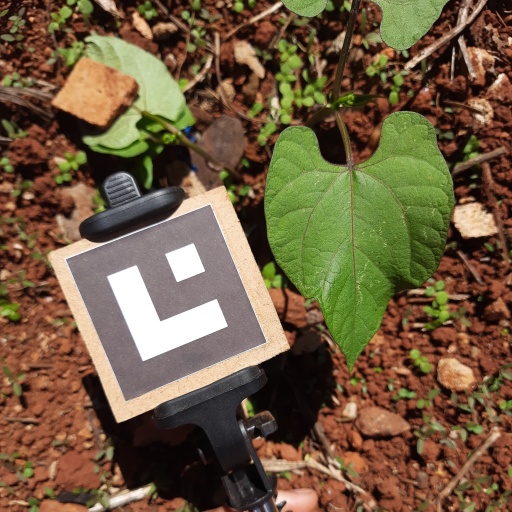
Observations: wavy surface, no eating holes, under sunlight